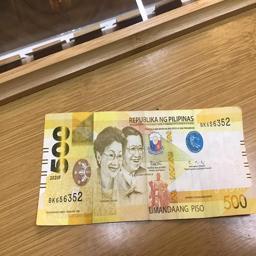
Label: 500_Front